Danni Wyatt-Hodge

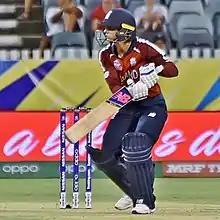
Wyatt batting for England during the 2020 ICC Women's T20 World Cup

In March 2018, during the 2018 Women's T20I Tri Nations Series in India; in a match against India, she scored her 2nd WT20I century in her career as her knock of 124 runs powered England to register the highest ever successful chase by any team in a WT20I match (199/3). With this century, she became the second female cricketer to score 2 centuries in WT20Is after Deandra Dottin and also registered the second highest individual score in a WT20I just behind Meg Lanning's 126. Her innings of 124 runs is also the highest individual score set by an opener in a WT20I match and she also recorded the second fastest century by a player in a WT20I innings (52 balls) just after Deandra Dottin's 38-ball century.